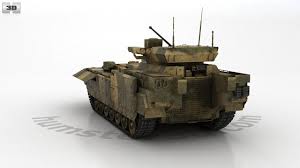
Label: BMP